Sonophoresis

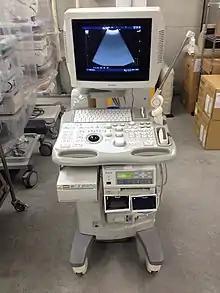
An Aloka SSD 3500 ultrasound machine

Sonophoresis also known as phonophoresis, is a method that utilizes ultrasound to enhance the delivery of topical medications through the stratum corneum, to the epidermis and dermis. Sonophoresis allows for the enhancement of the permeability of the skin along with other modalities, such as iontophoresis, to deliver drugs with lesser side effects. Currently, sonophoresis is used widely in transdermal drug delivery, but has potential applications in other sectors of drug delivery, such as the delivery of drugs to the eye and brain.